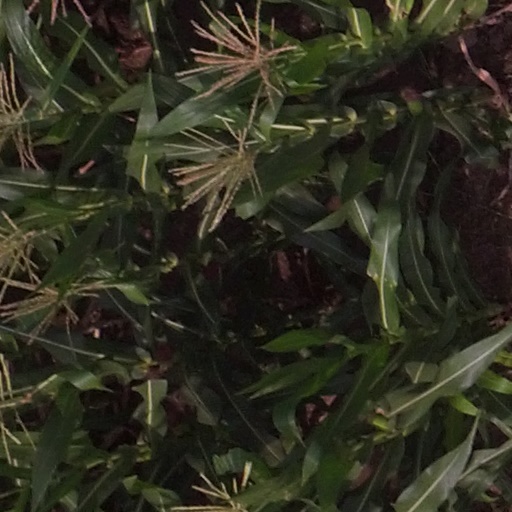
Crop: maize; corn